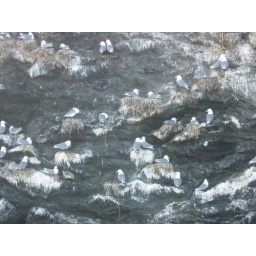
Boat ride home from kayaking: this rock is covered in gulls